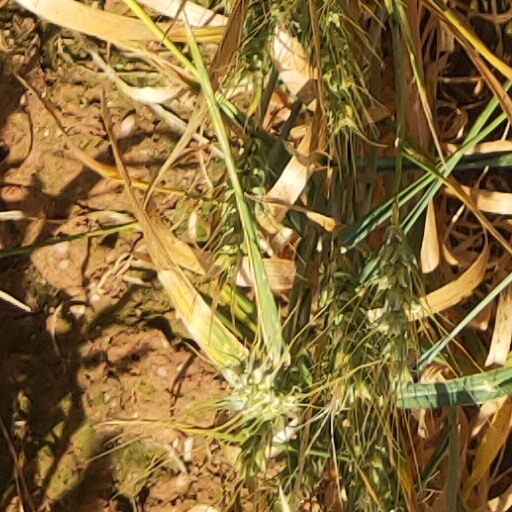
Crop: wheat